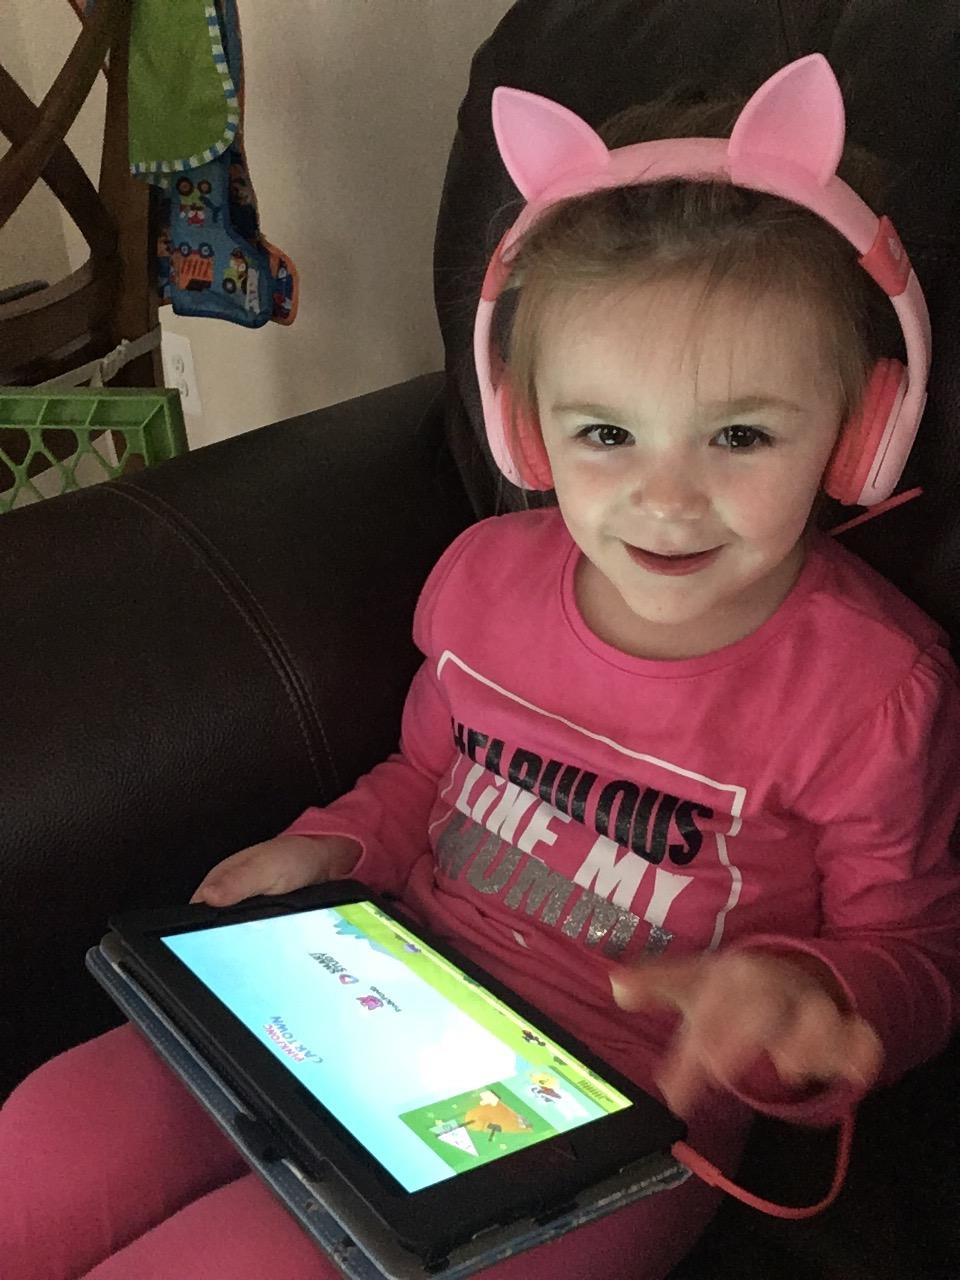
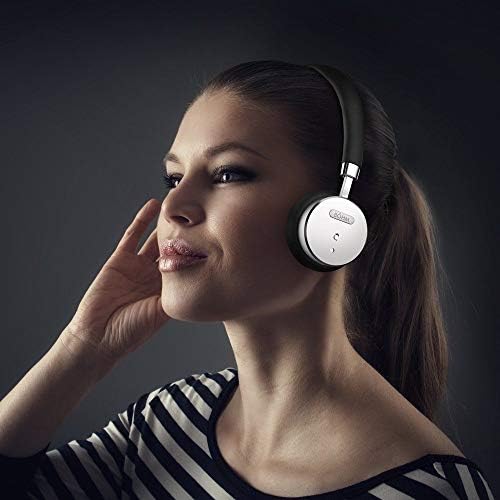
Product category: headphones
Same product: no